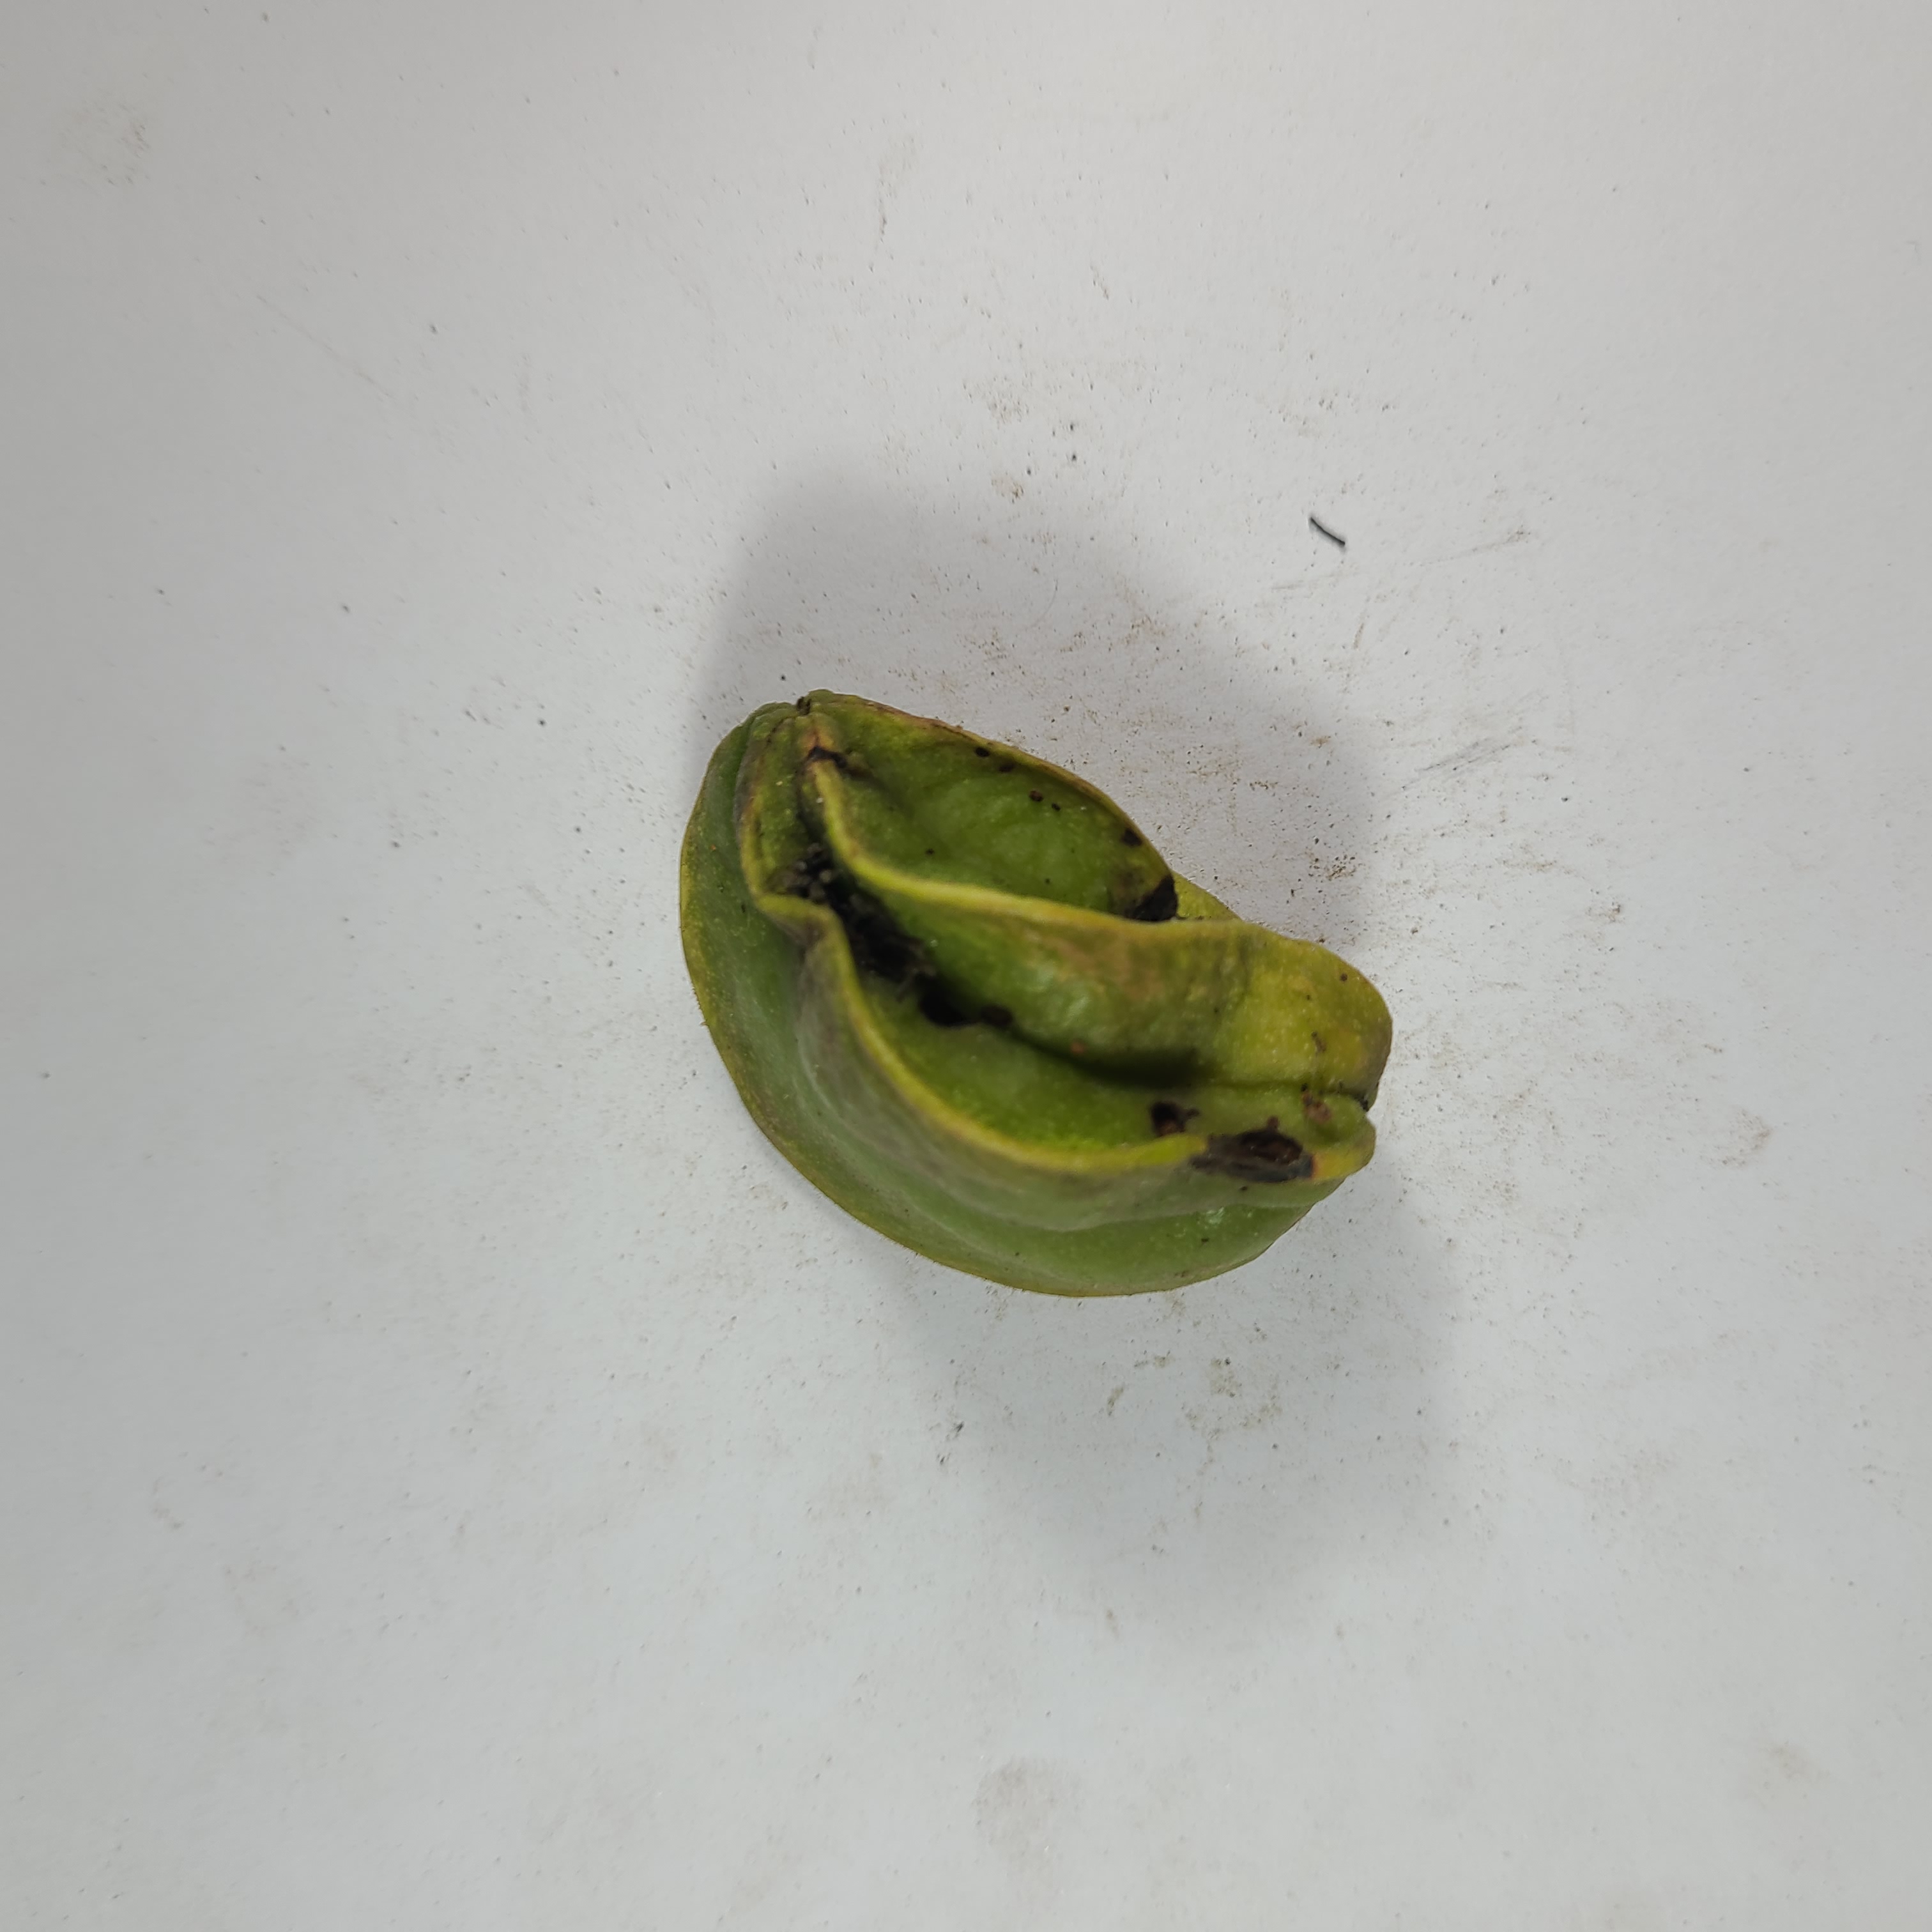
Label: Unhealthy Fruits